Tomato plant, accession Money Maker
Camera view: bottom (45 deg); turntable rotation: 270 degrees
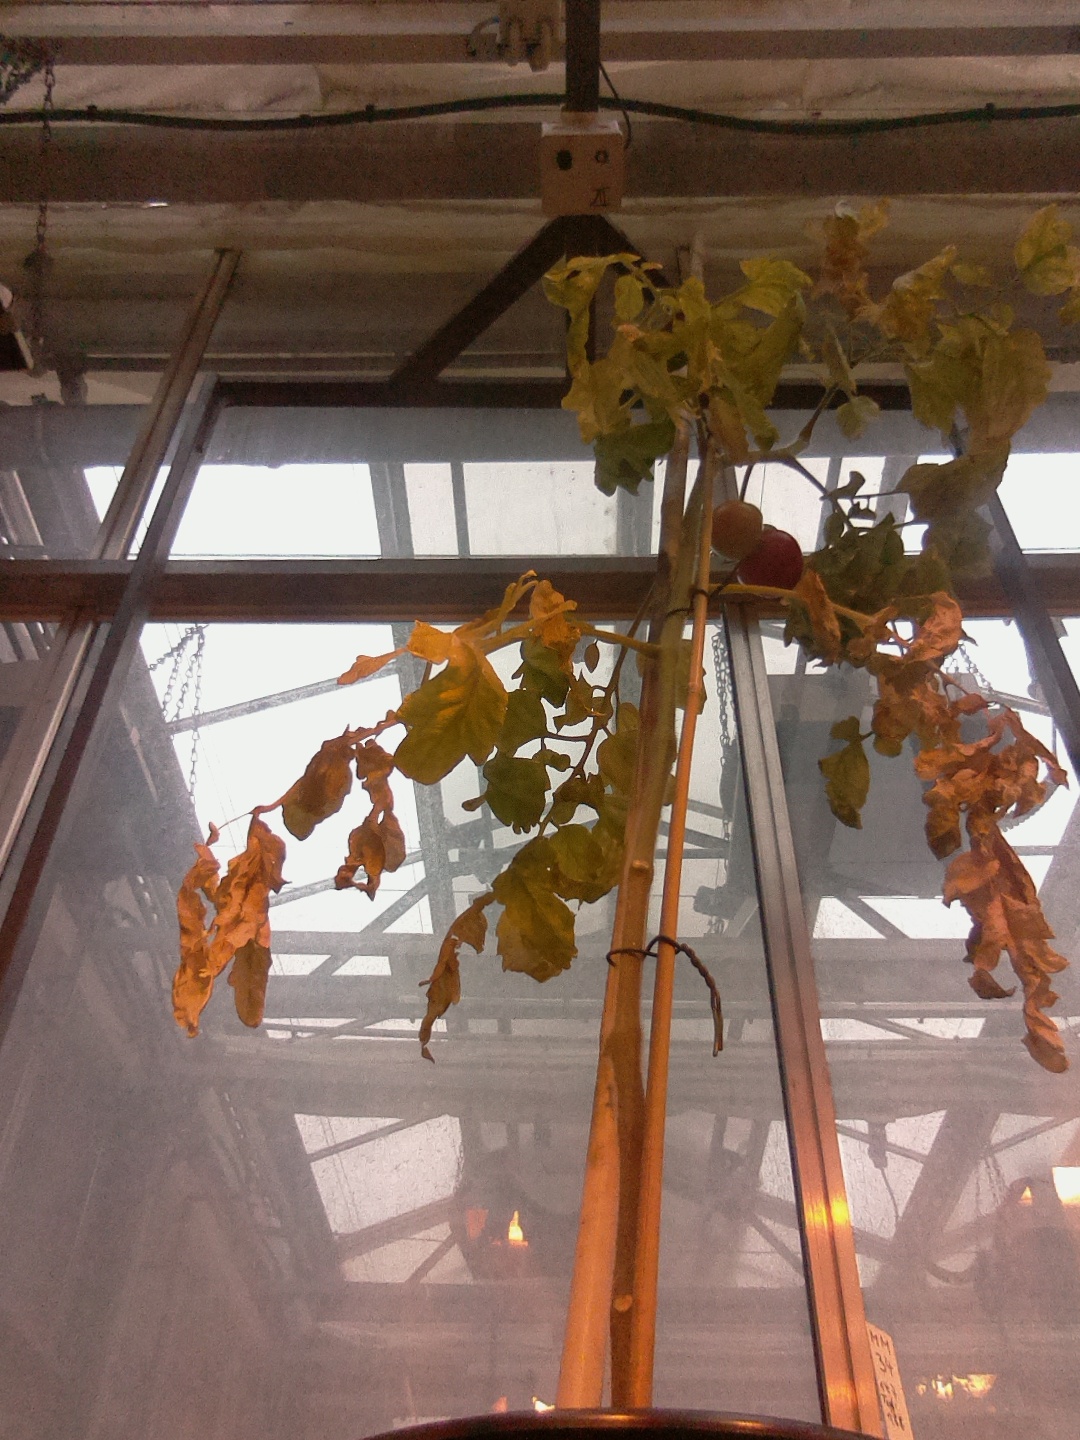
BBCH growth stage 82: 20%-30% of fruits show typical fully ripe color